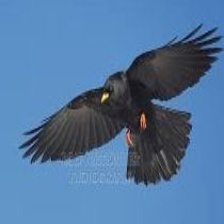
Species: ALPINE CHOUGH
Scientific name: PYRRHOCORAX GRACULUS